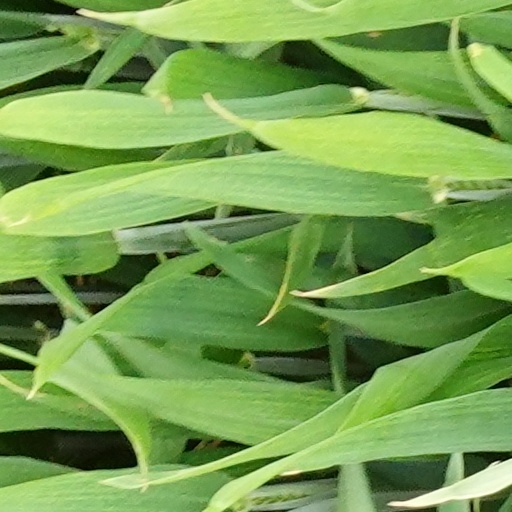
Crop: wheat